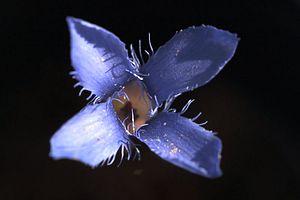
La Gentiane ciliée est une espèce de plante herbacée bisannuelle de la famille des Gentianaceae.